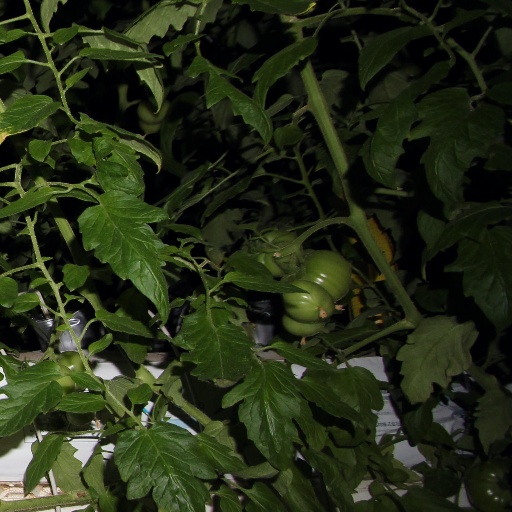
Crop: tomato